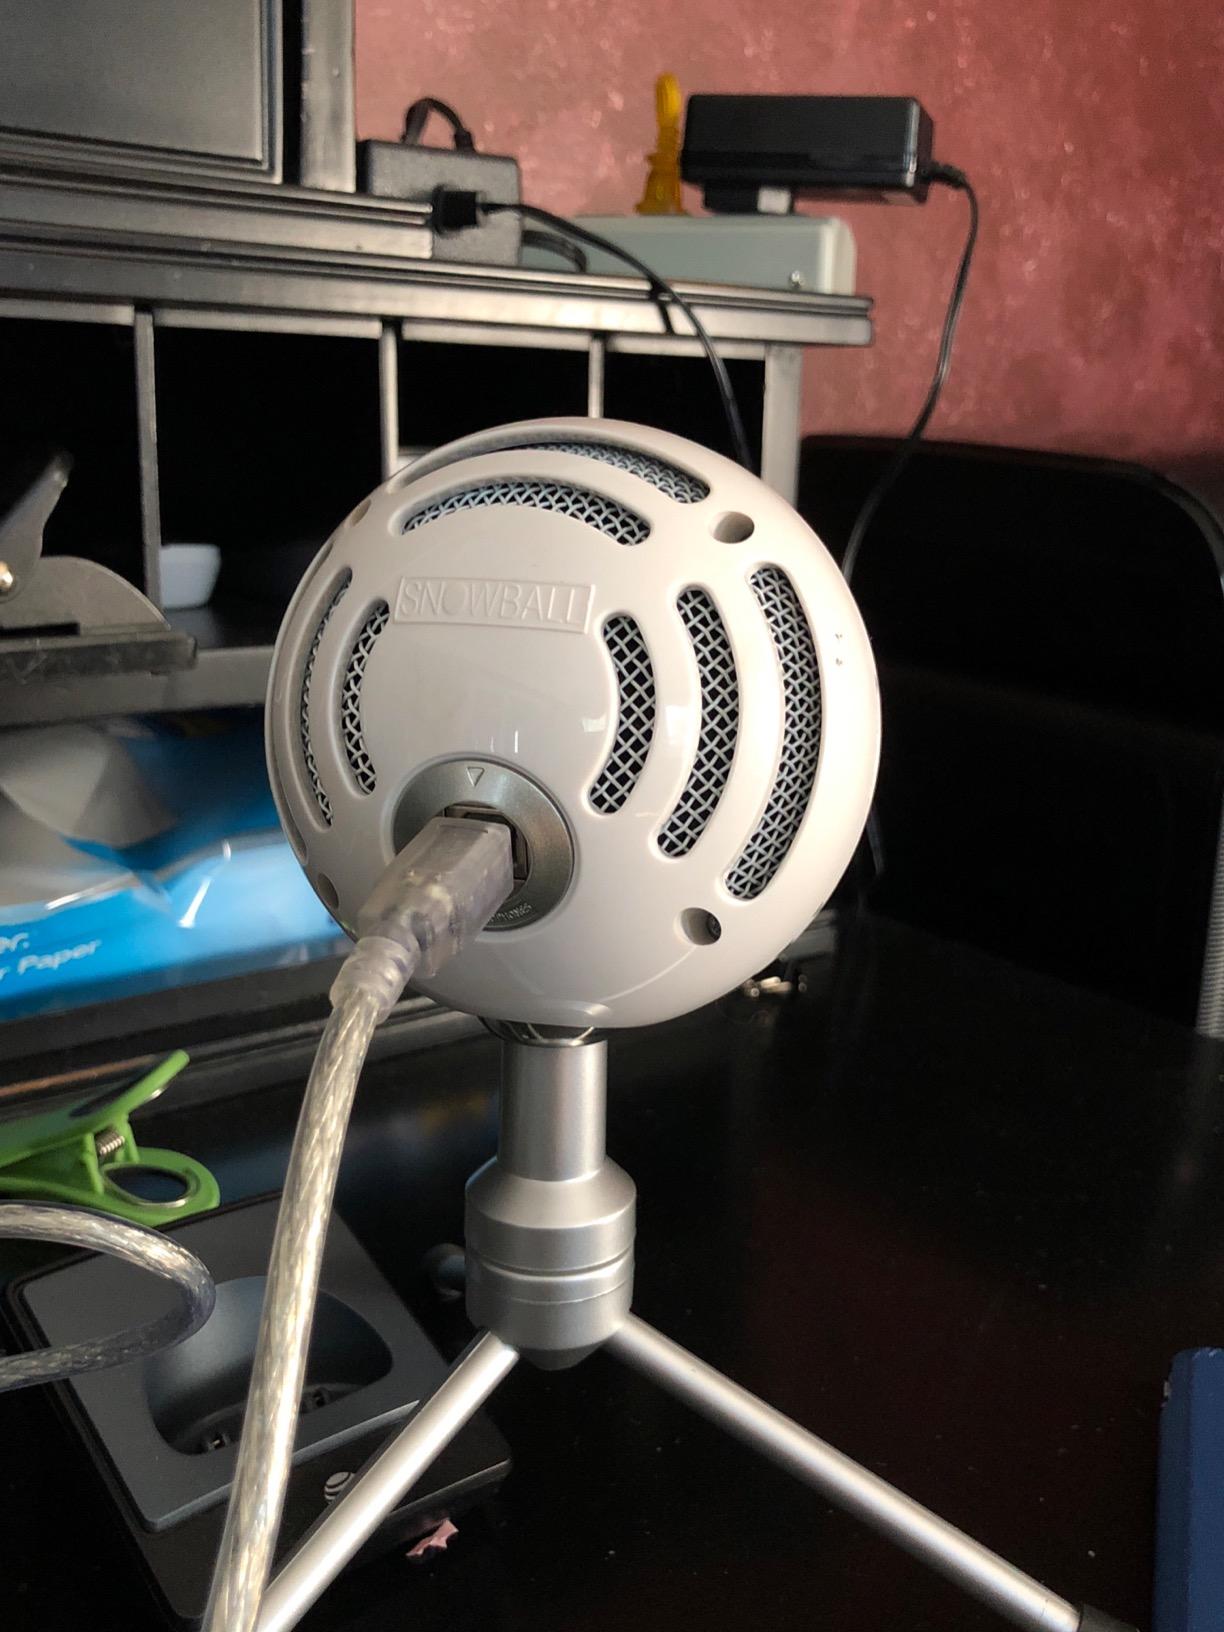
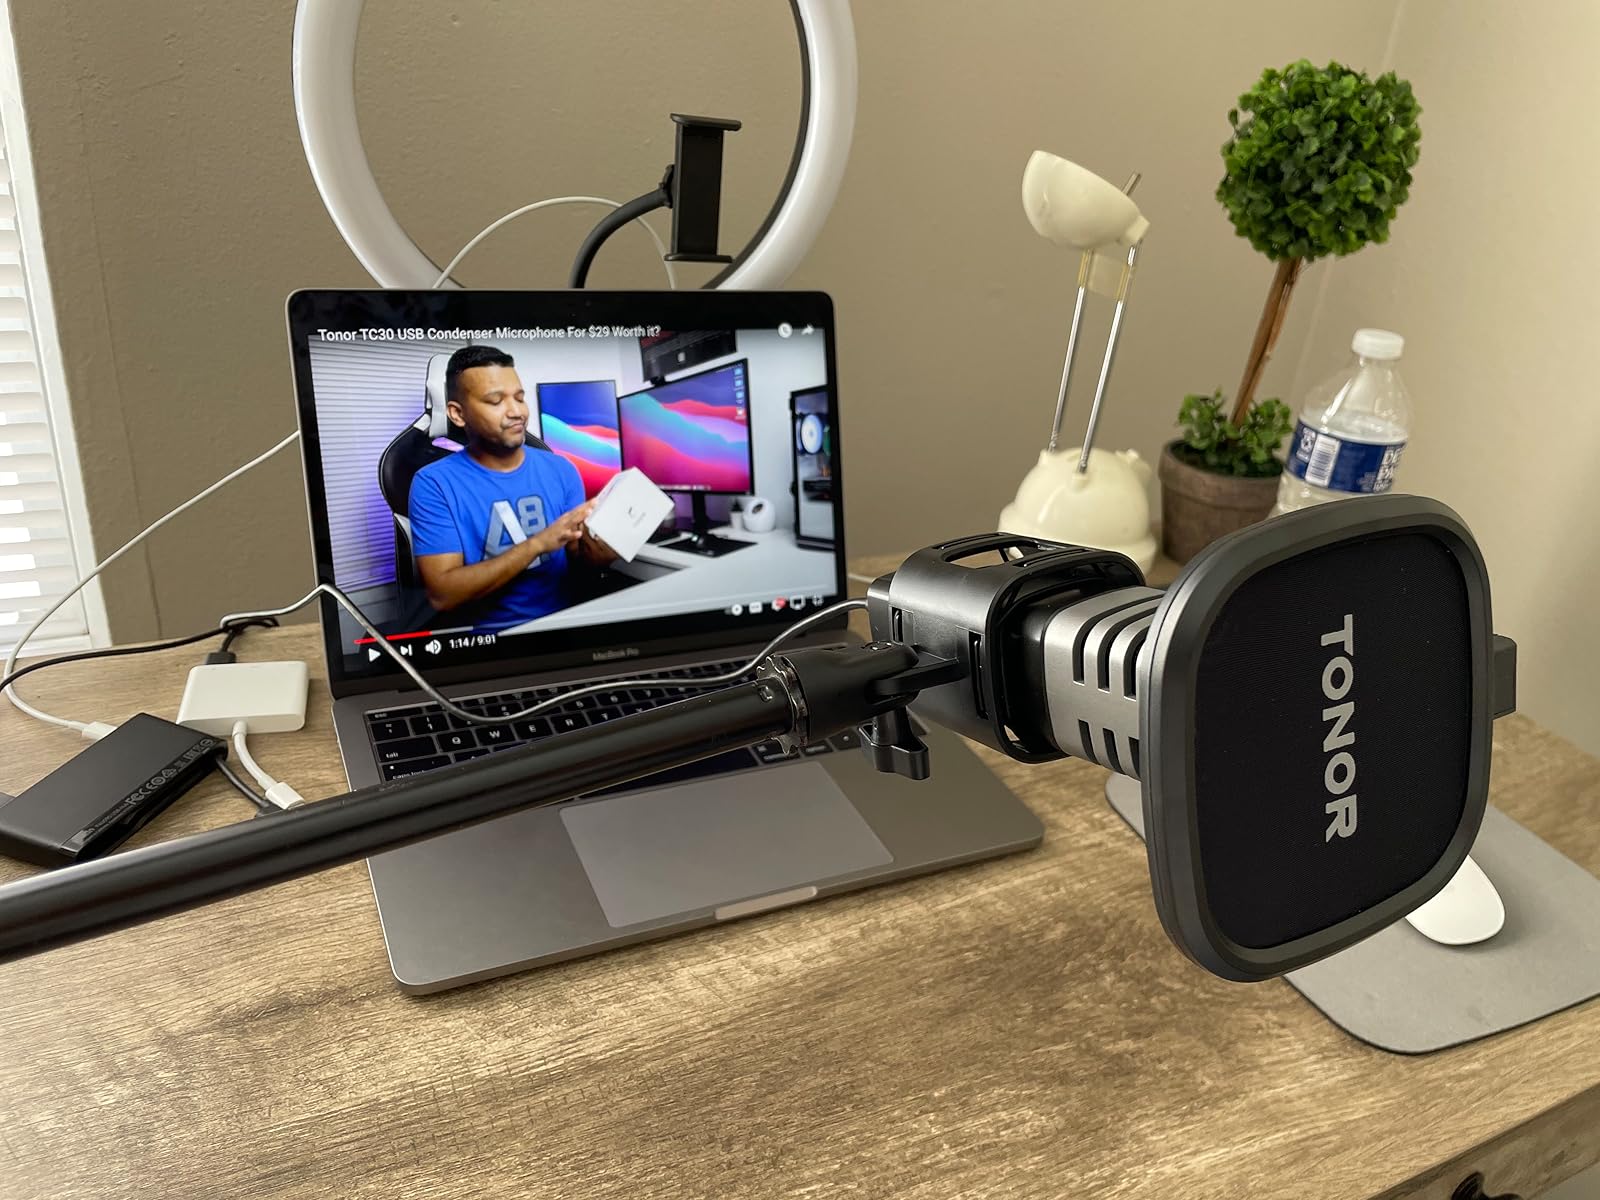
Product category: microphone
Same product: no